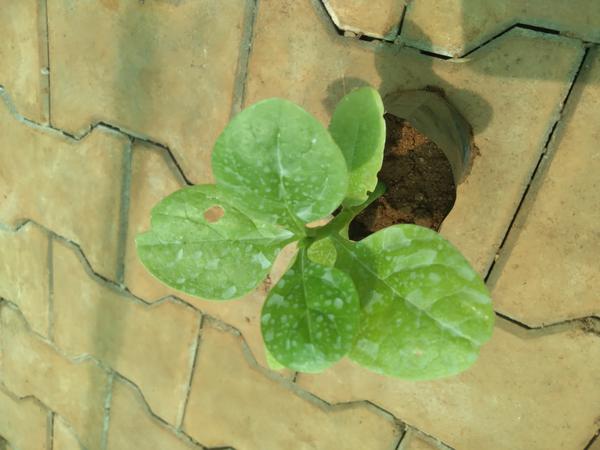
Plant: Basale